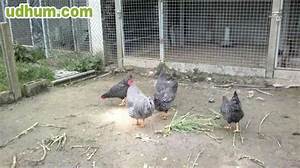
Label: gallina